History of Sacramento, California

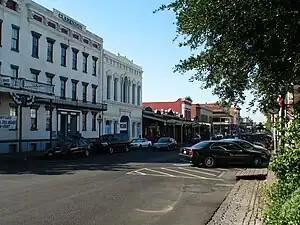
Old Sacramento State Historic Park, previously a slum known as the West End.

The events that followed World War I decreased the popularity for the reformist Progressive movement in the city; hundreds of Sacramentans joined the conservative local chapter Ku Klux Klan. Sacramento's Klansman eyed Catholics, those of more liberal mindsets, and new immigrants with suspicion. However, they worked to portray themselves as anti-racist; notably, the Sacramento Ku Klux Klan helped to paint a local African American church during this time period. Reformers like Seavey worked to dismantle the Ku Klux Klan chapter in Sacramento, although when branded as a "red", Seavey resigned from his position as city manager.